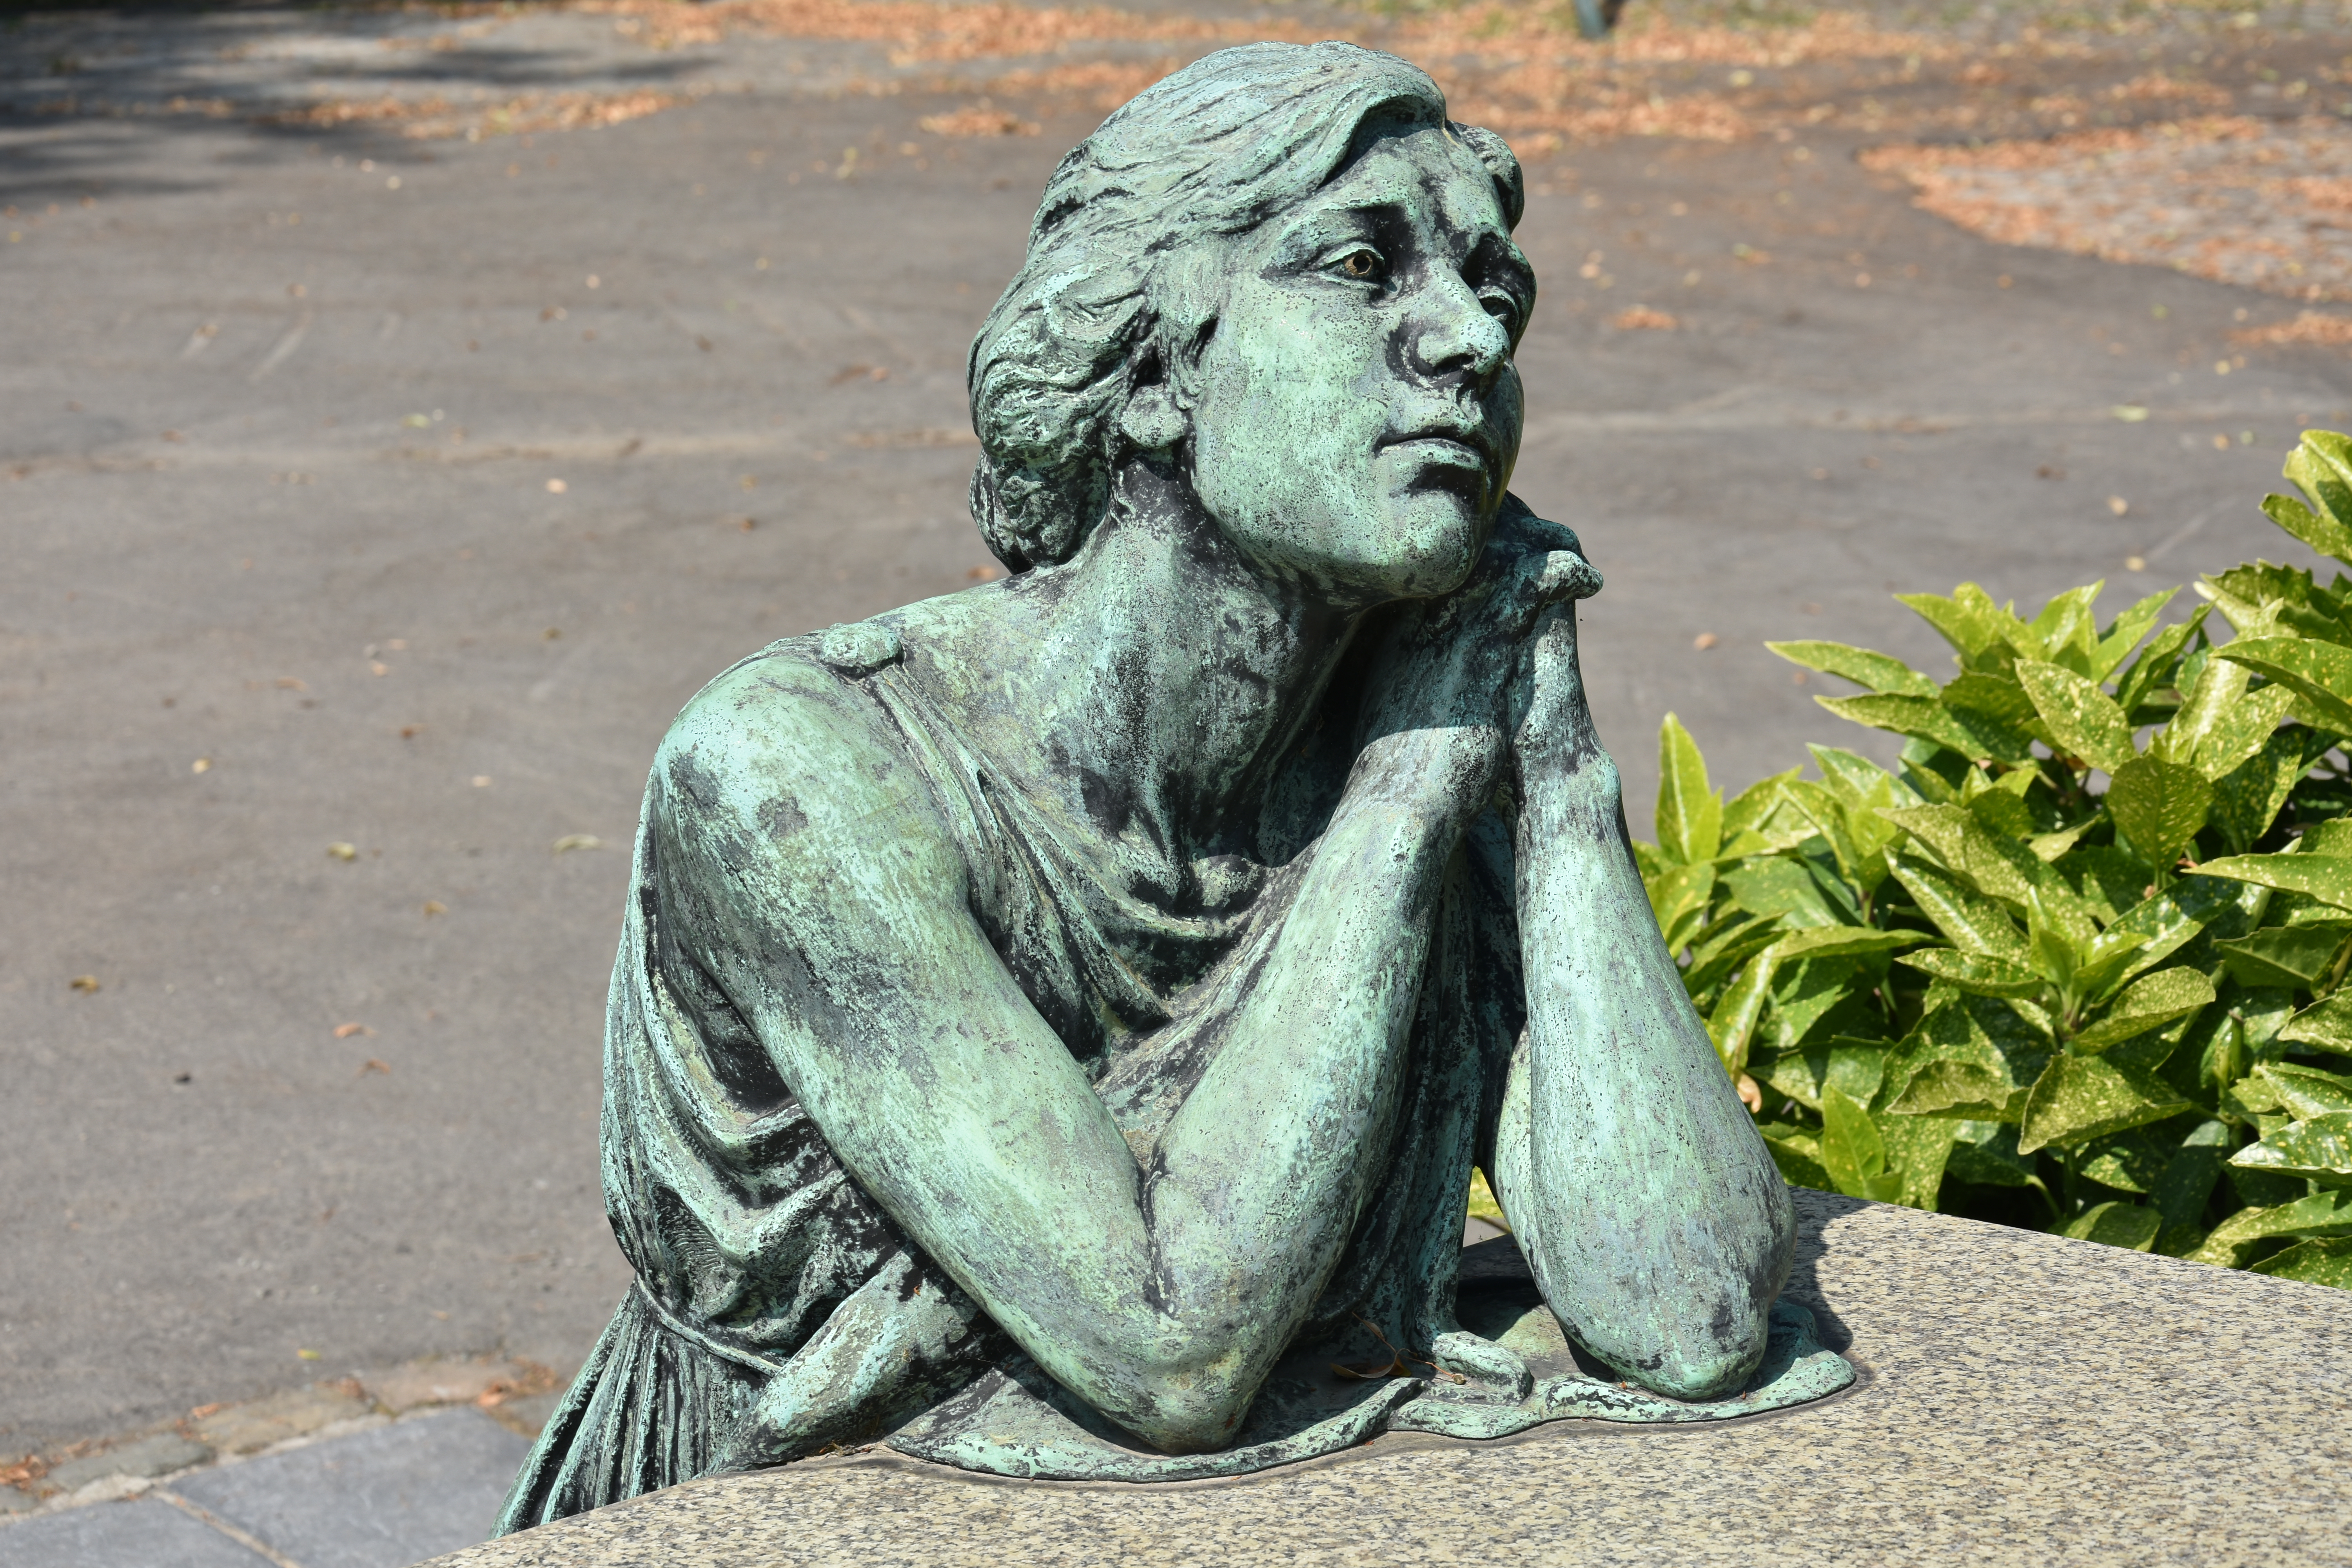
brussels, sculpture, statue, monument, stone carving, tree, classical sculpture, memorial, art, artwork